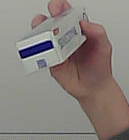
Product: sensodyne_toothpaste